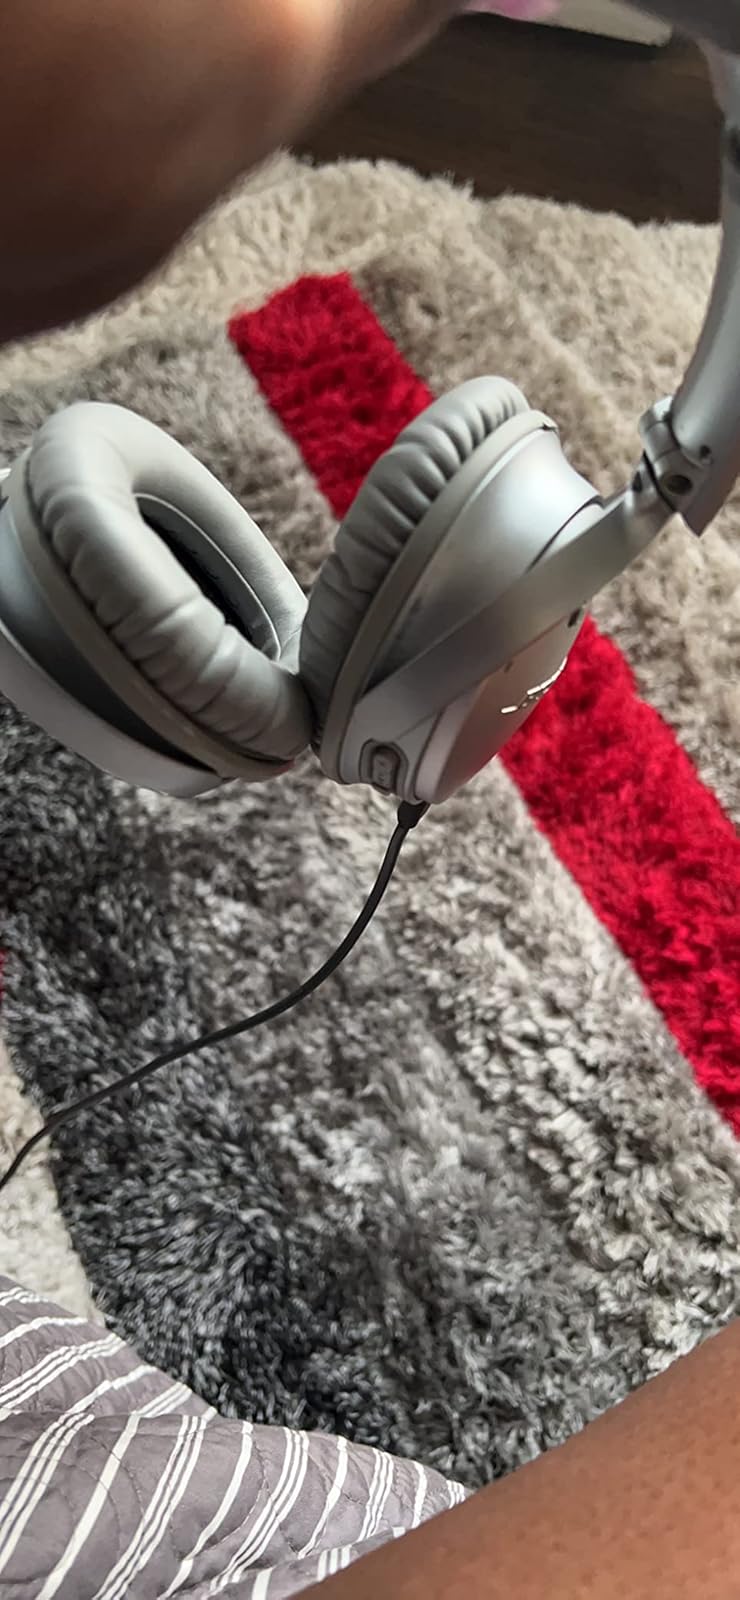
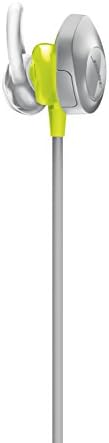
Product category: headphones
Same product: no